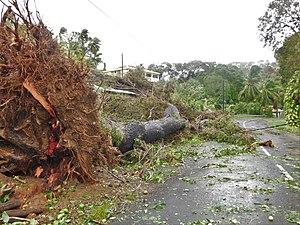
Dégâts causés par l'ouragan Maria
L’ouragan Maria est le quatorzième cyclone tropical, le septième ouragan dont le quatrième ouragan majeur de la saison cyclonique 2017 dans l'océan Atlantique nord et le deuxième ouragan de catégorie 5 après l'ouragan Irma survenu une semaine auparavant. Formé à partir d'une onde tropicale ayant traversé l'Atlantique tropical depuis l'Afrique de l'ouest, il a pris beaucoup de temps à devenir une dépression tropicale mais s'est intensifié ensuite rapidement près des Petites Antilles qu'il a traversé à la catégorie 5.